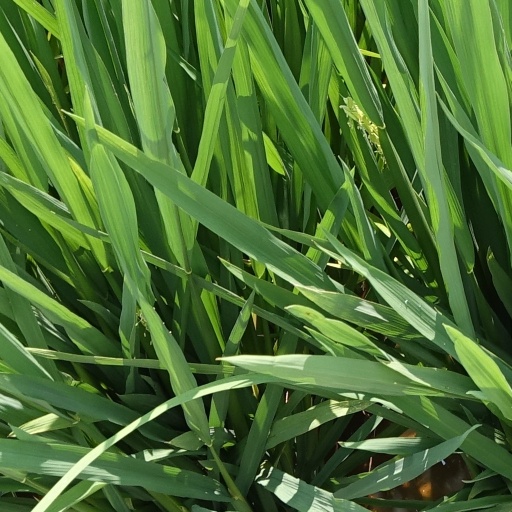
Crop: rice